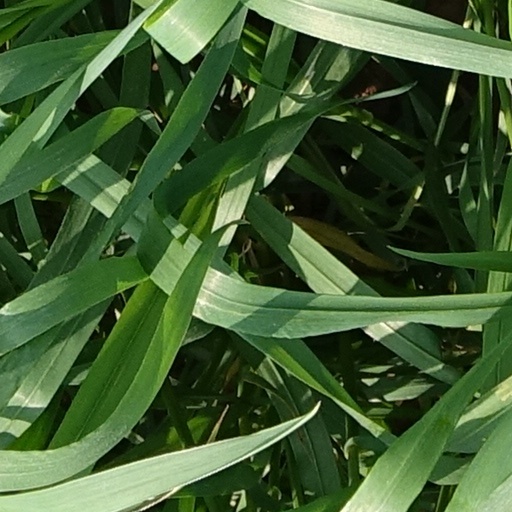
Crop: wheat